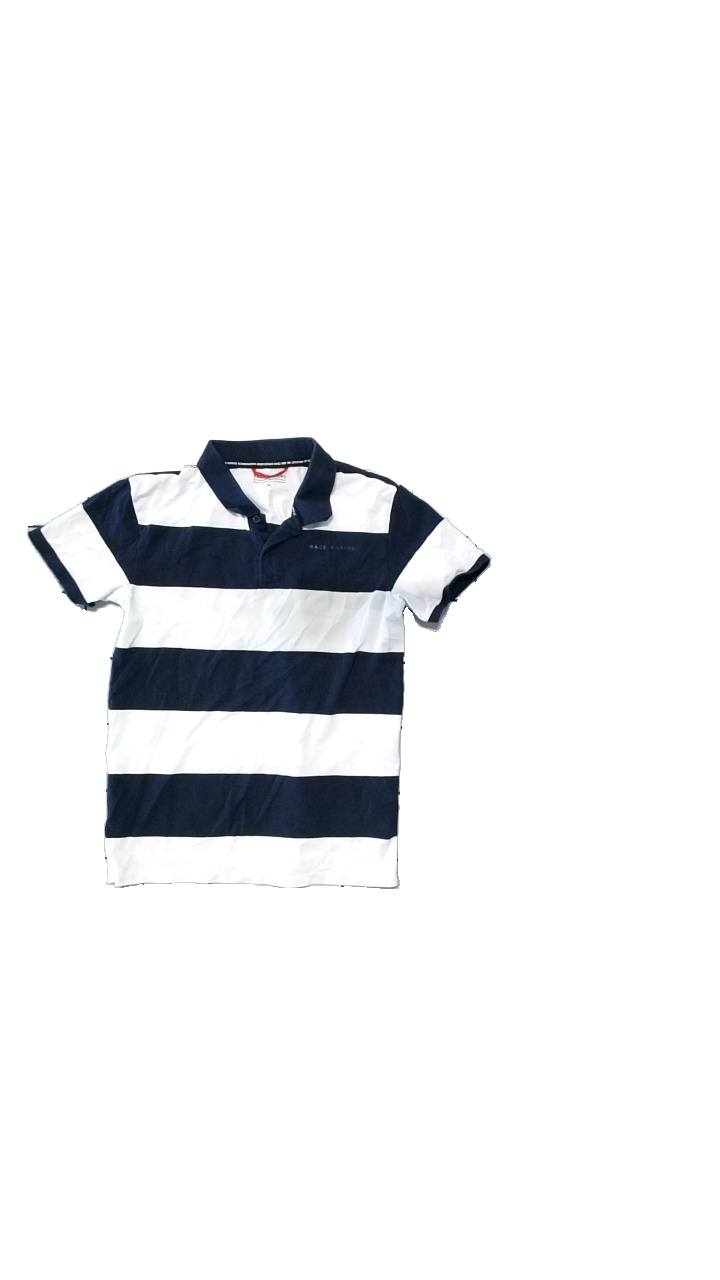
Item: T-shirt (Men)
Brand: Race Marine
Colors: Blue, White
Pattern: Striped
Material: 100% cotton
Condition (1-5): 5
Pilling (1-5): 5
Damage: Washed out
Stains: Minor
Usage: Export
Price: <50